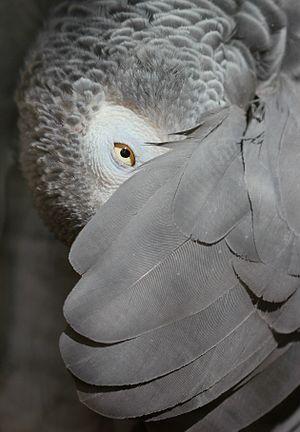
Un Perroquet jaco (Psittacus erithacus erithacus) observe l'objectif de sous son aile. Photo prise dans le zoo d'Auckland, en Nouvelle-Zélande.